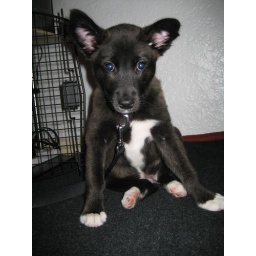
Colby is learning to stay on his dog bed in the living room